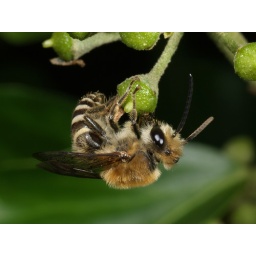
licking nectar from the discs of Ivy flowers in their female phase